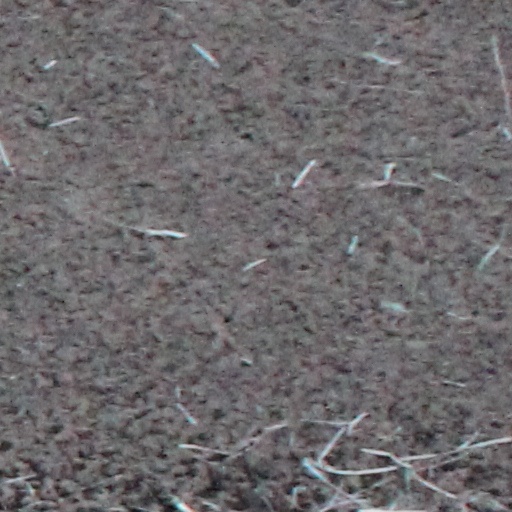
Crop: wheat